Liu Dejun

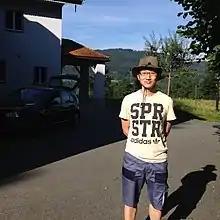

Liu Dejun is an activist and dissident in the People's Republic of China. His work has focused on the Chinese democracy movement, Chinese Human rights Movement. Liu is now a scholar of the program Writers in Exile in Germany and living in Nuremberg and the President of the non-profit association "Human Rights for China". He's involved in a large number of human rights cases and reported these cases on an internet website Boxun, and his Twitter, Facebook, and blogs, but all of his blogs in China were deleted by the Chinese Authority. Now he has created a new blog which bases on Germany.